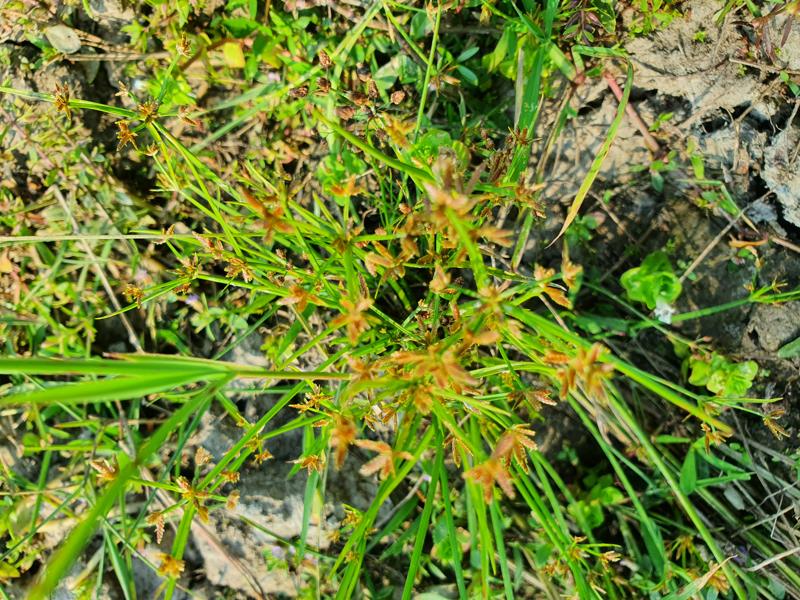
Weed species: Cyperus ochraceus